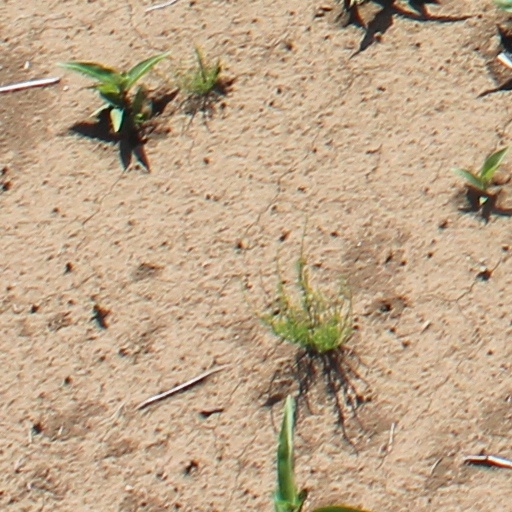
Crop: wheat